New Zealand nuclear-free zone

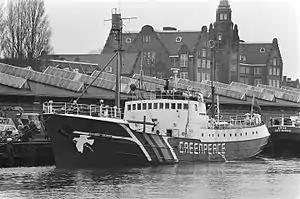
The vessel "Rainbow Warrior" (pictured in 1981) was bombed and sunk by French intelligence agents.

According to opinion polls taken before the 1984 election, 30 per cent of New Zealanders supported visits by US warships with a clear majority of 58 per cent opposed, and over 66 per cent of the population lived in locally declared nuclear-free zones. Following the victory of the New Zealand Labour Party in elections in 1984, Prime Minister David Lange barred nuclear-powered or nuclear-armed ships from using New Zealand ports or entering New Zealand waters. Reasons given were the dangers of nuclear weapons, continued nuclear testing in the South Pacific, and opposition to US President Ronald Reagan's policy of aggressively confronting the Soviet Union. Given that the United States Navy refused to confirm or deny the presence of nuclear weapons aboard ships, these laws essentially refused access to New Zealand ports for all United States Navy ships. In February 1985, a port-visit request by the United States for the USS "Buchanan" was refused by the New Zealand government on the basis that the "Buchanan" was capable of launching nuclear depth bombs. This refusal was viewed by the New Zealand public as an important statement of national sovereignty, illustrating a refusal to relax its anti-nuclear stance even at the behest of its more powerful allies. An opinion poll commissioned by the 1986 Defence Committee of Enquiry confirmed that 92 per cent now opposed nuclear weapons in New Zealand and 69 per cent opposed warship visits; 92 per cent wanted New Zealand to promote nuclear disarmament through the UN, while 88 per cent supported the promotion of nuclear-free zones.